Batman Beyond (comic book)

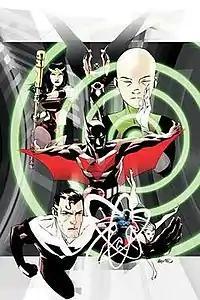
Cover of "Batman Beyond Unlimited" #1, art by Dustin Nguyen

The Batman Beyond universe returned as tri-weekly digital issues, which were published on a monthly basis in print as the Batman Beyond Unlimited ongoing 48-page comic book. This monthly title included "Batman Beyond", "Justice League Beyond" and "Superman Beyond".